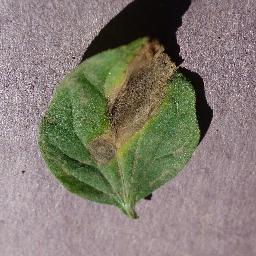
Label: Tomato___Early_blight